Eli Cohen (actor)

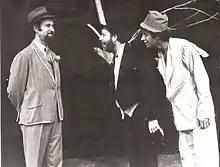
Cohen (right) performing on stage in 1973

Eli Cohen (born 18 December 1940) is an Israeli actor and film director. In 1989 his film "Summer of Aviya" won the Silver Bear Award from the 39th Berlin International Film Festival. Six years later, his film "Under the Domim Tree" was screened in the Un Certain Regard section at the 1995 Cannes Film Festival.